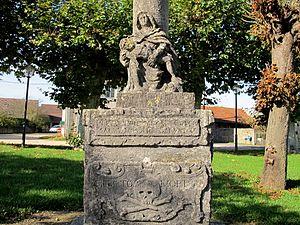
Petit Noir. Jura. Calvaire du XVIIe siècle face à l'église.
Limité à l'ouest par la Côte-d’Or et au sud par la Saône-et-Loire, le Finage est une petite région agricole de la plaine du Jura située au sud-ouest de Dole.
Petit-Noir est une commune française située dans le département du Jura en région Bourgogne-Franche-Comté.